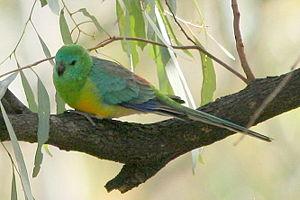
Psephotus est un genre d'oiseaux de la famille des Psittacidae.